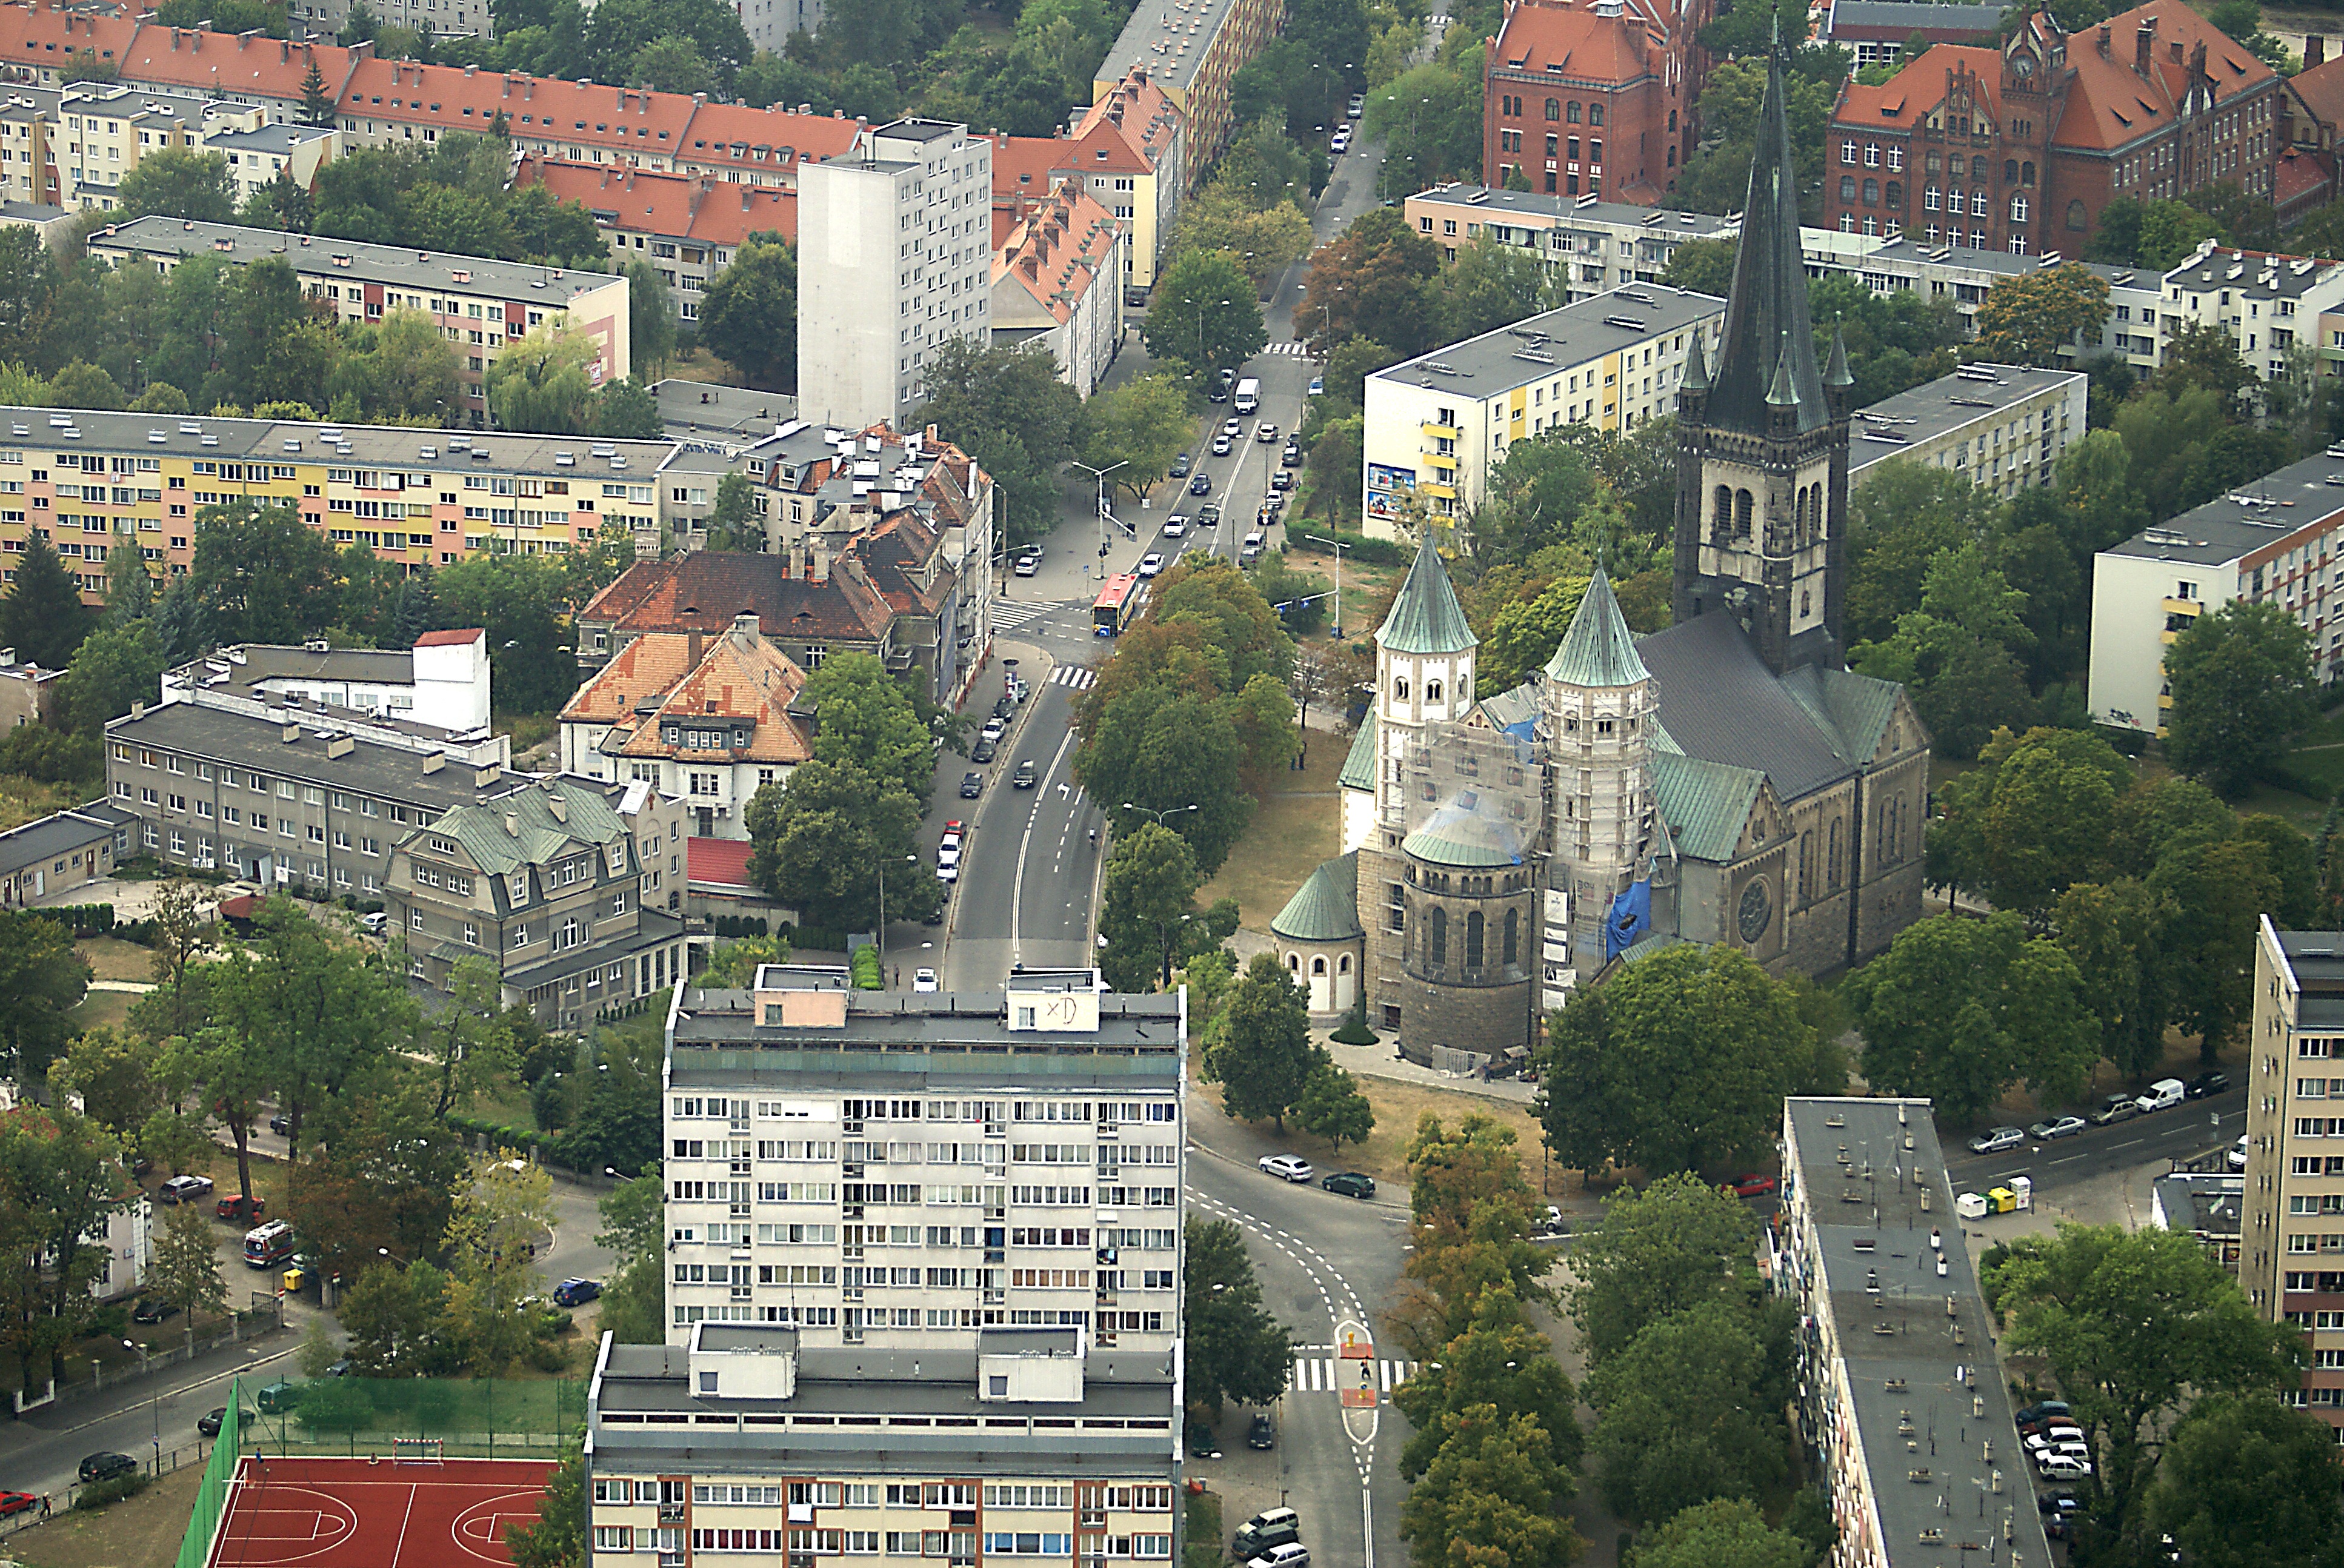
architecture, skyline, street, photography, town, city, cityscape, downtown, suburb, landmark, church, city life, tourism, tower block, buildings, houses, view from above, neighbourhood, old buildings, bird's eye view, aerial photography, wroc aw, friendly city, urban area, residential area, human settlement, metropolitan area, new buildings, the city viewed from above, my city, silesian insurgents area